Real business-cycle theory

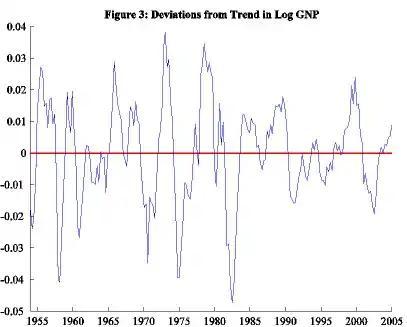
FIGURE 3

We call large positive deviations (those above the zero axis) peaks. We call relatively large negative deviations (those below the zero axis) troughs. A series of positive deviations leading to peaks are booms, and a series of negative deviations leading to troughs are recessions.